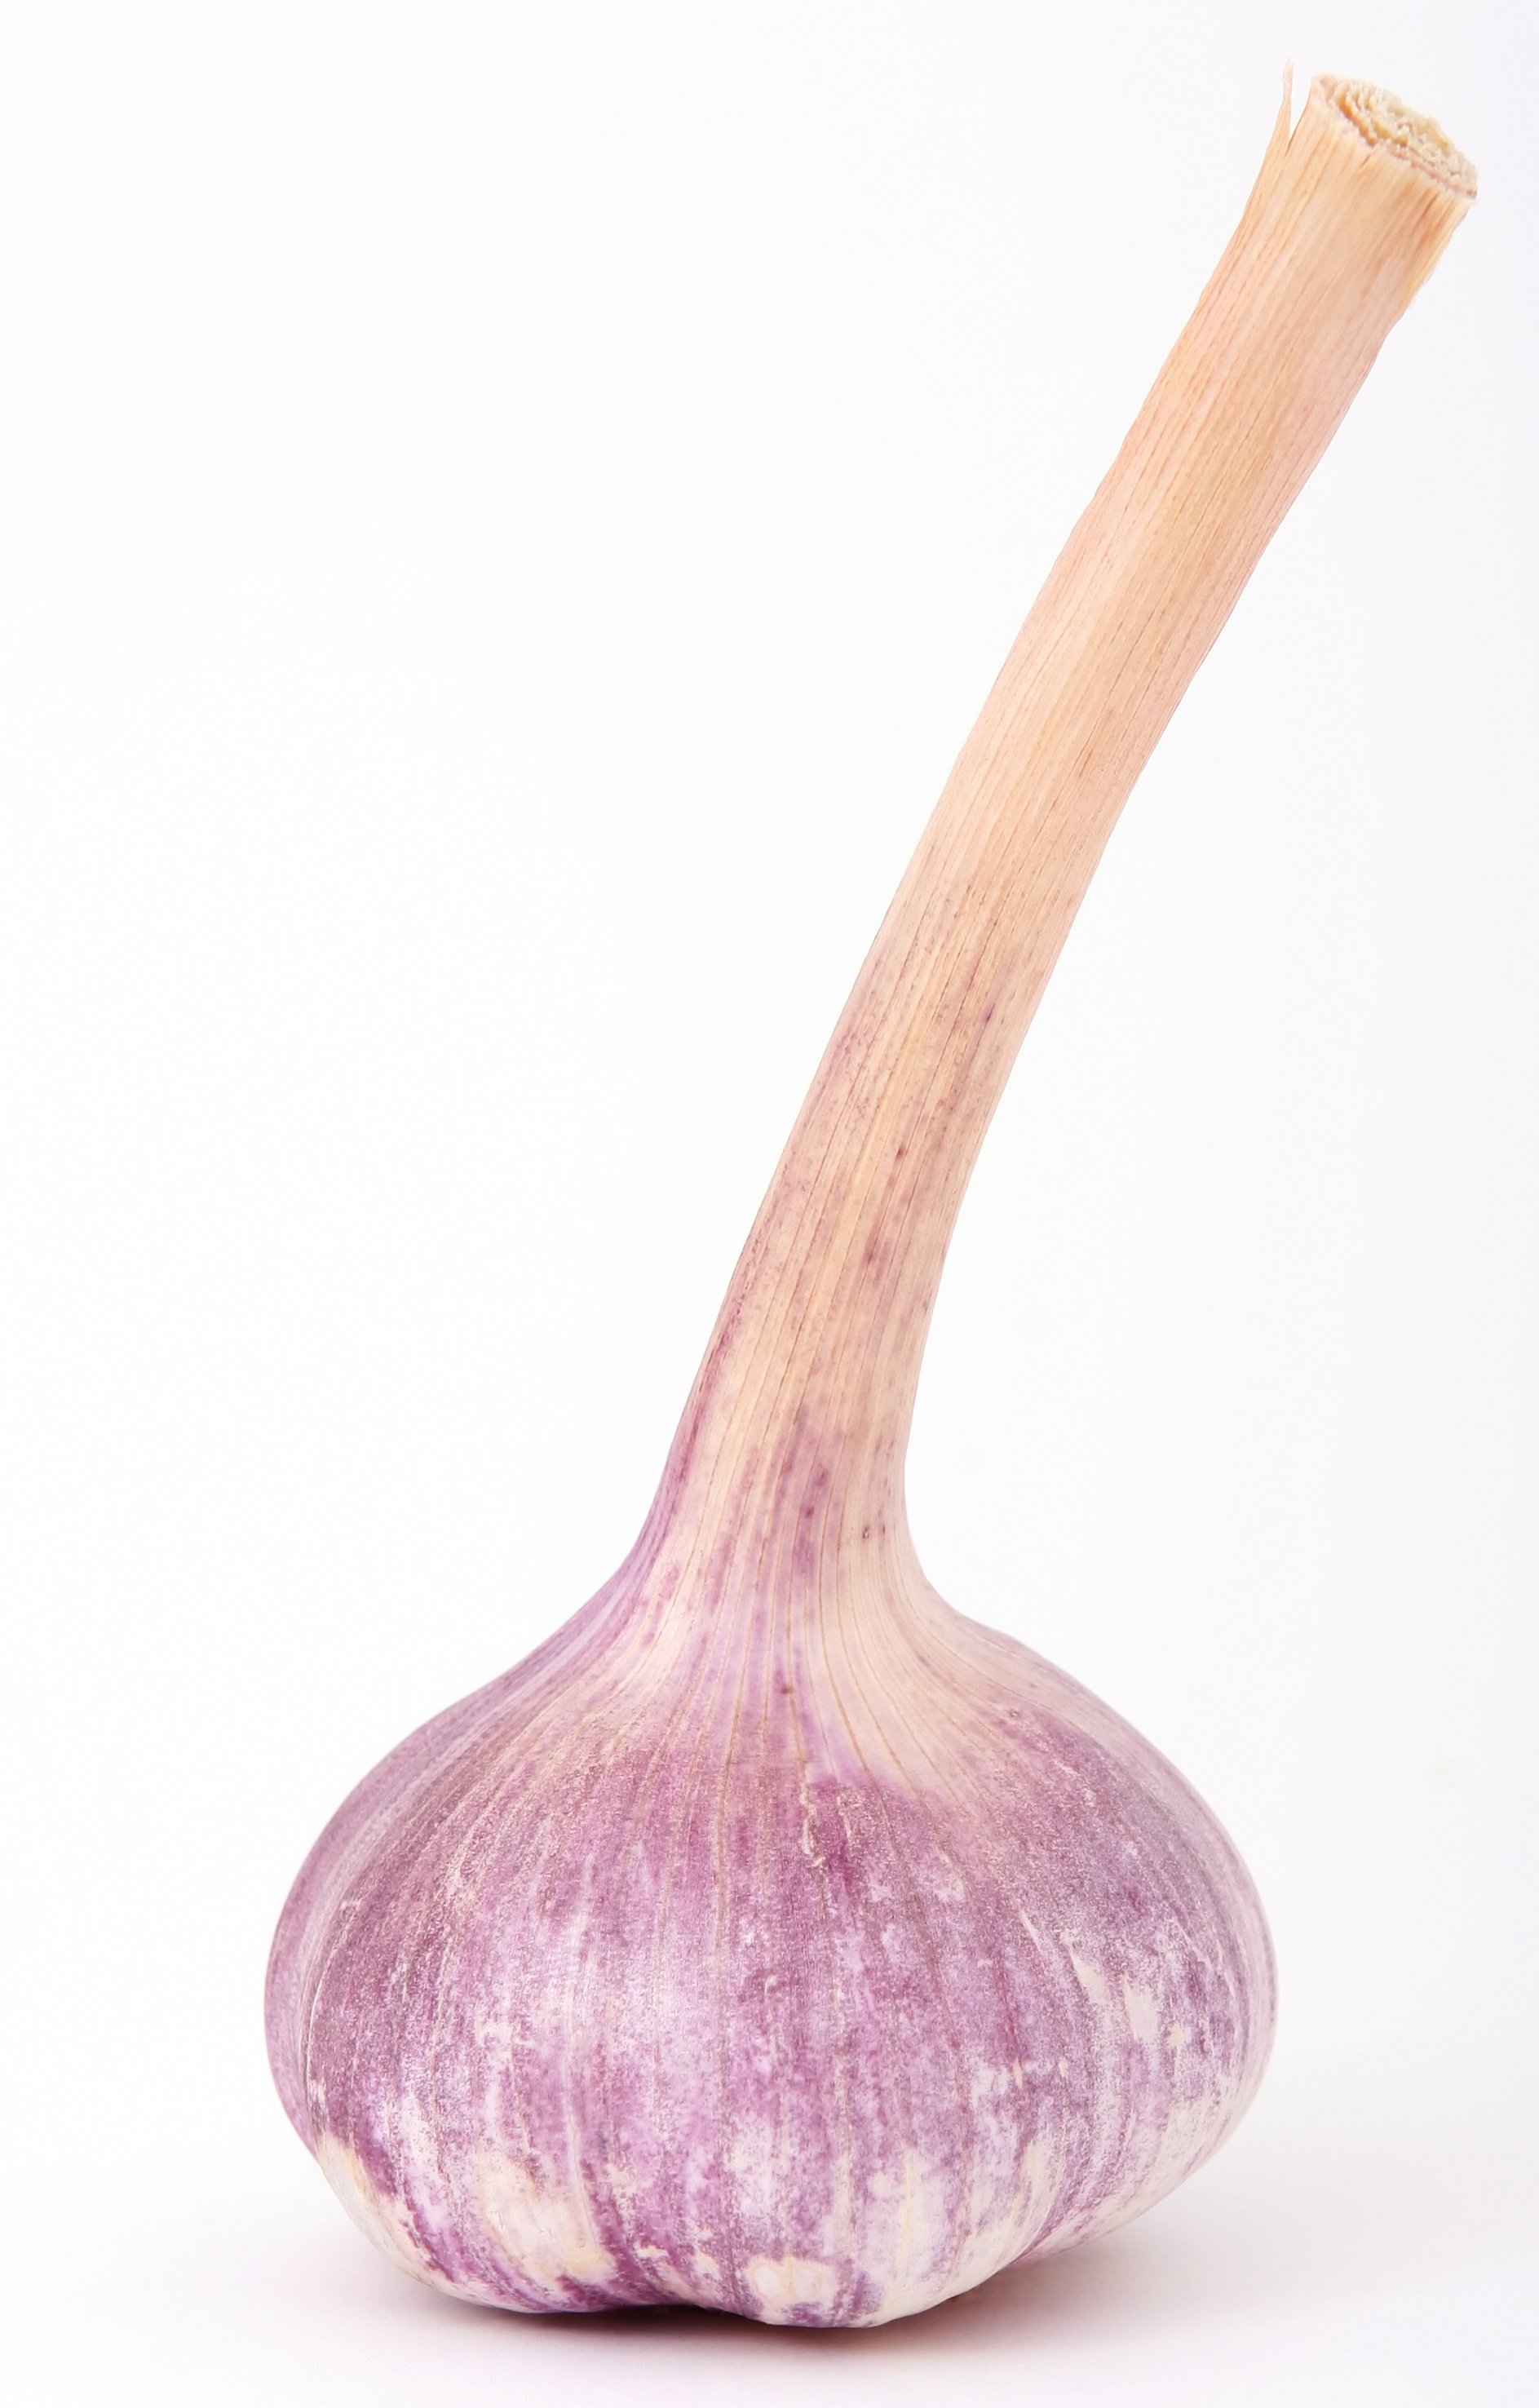
plant, white, purple, home, isolated, meal, food, spring, spice, cooking, garlic, flavour, produce, vegetable, bulb, color, macro, natural, fresh, kitchen, closeup, healthy, onion, health, cookery, life, cook, close up, clove, seasoning, colour, one, nutrition, single, smell, vegetarian, still, fit, diet, vitamins, herbs, ingredients, shallots, grown, taste, flavor, flowering plant, tangy, land plant, onion genus